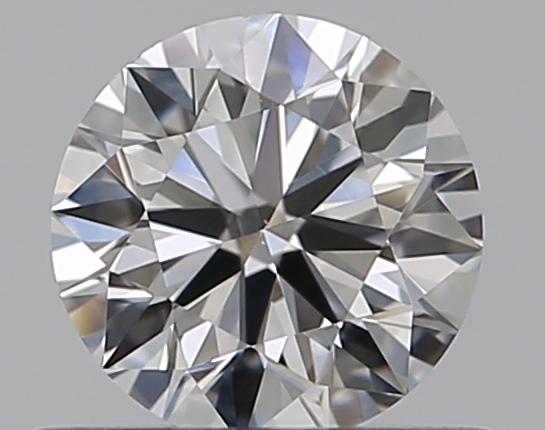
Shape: round
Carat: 0.5
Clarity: VS1
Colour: H
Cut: VG
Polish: EX
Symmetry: VG
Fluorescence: N
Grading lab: GIA
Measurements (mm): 5.03 x 5.06 x 3.13